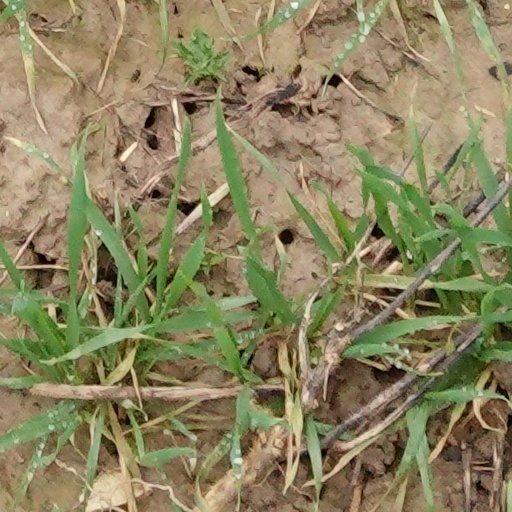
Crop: wheat